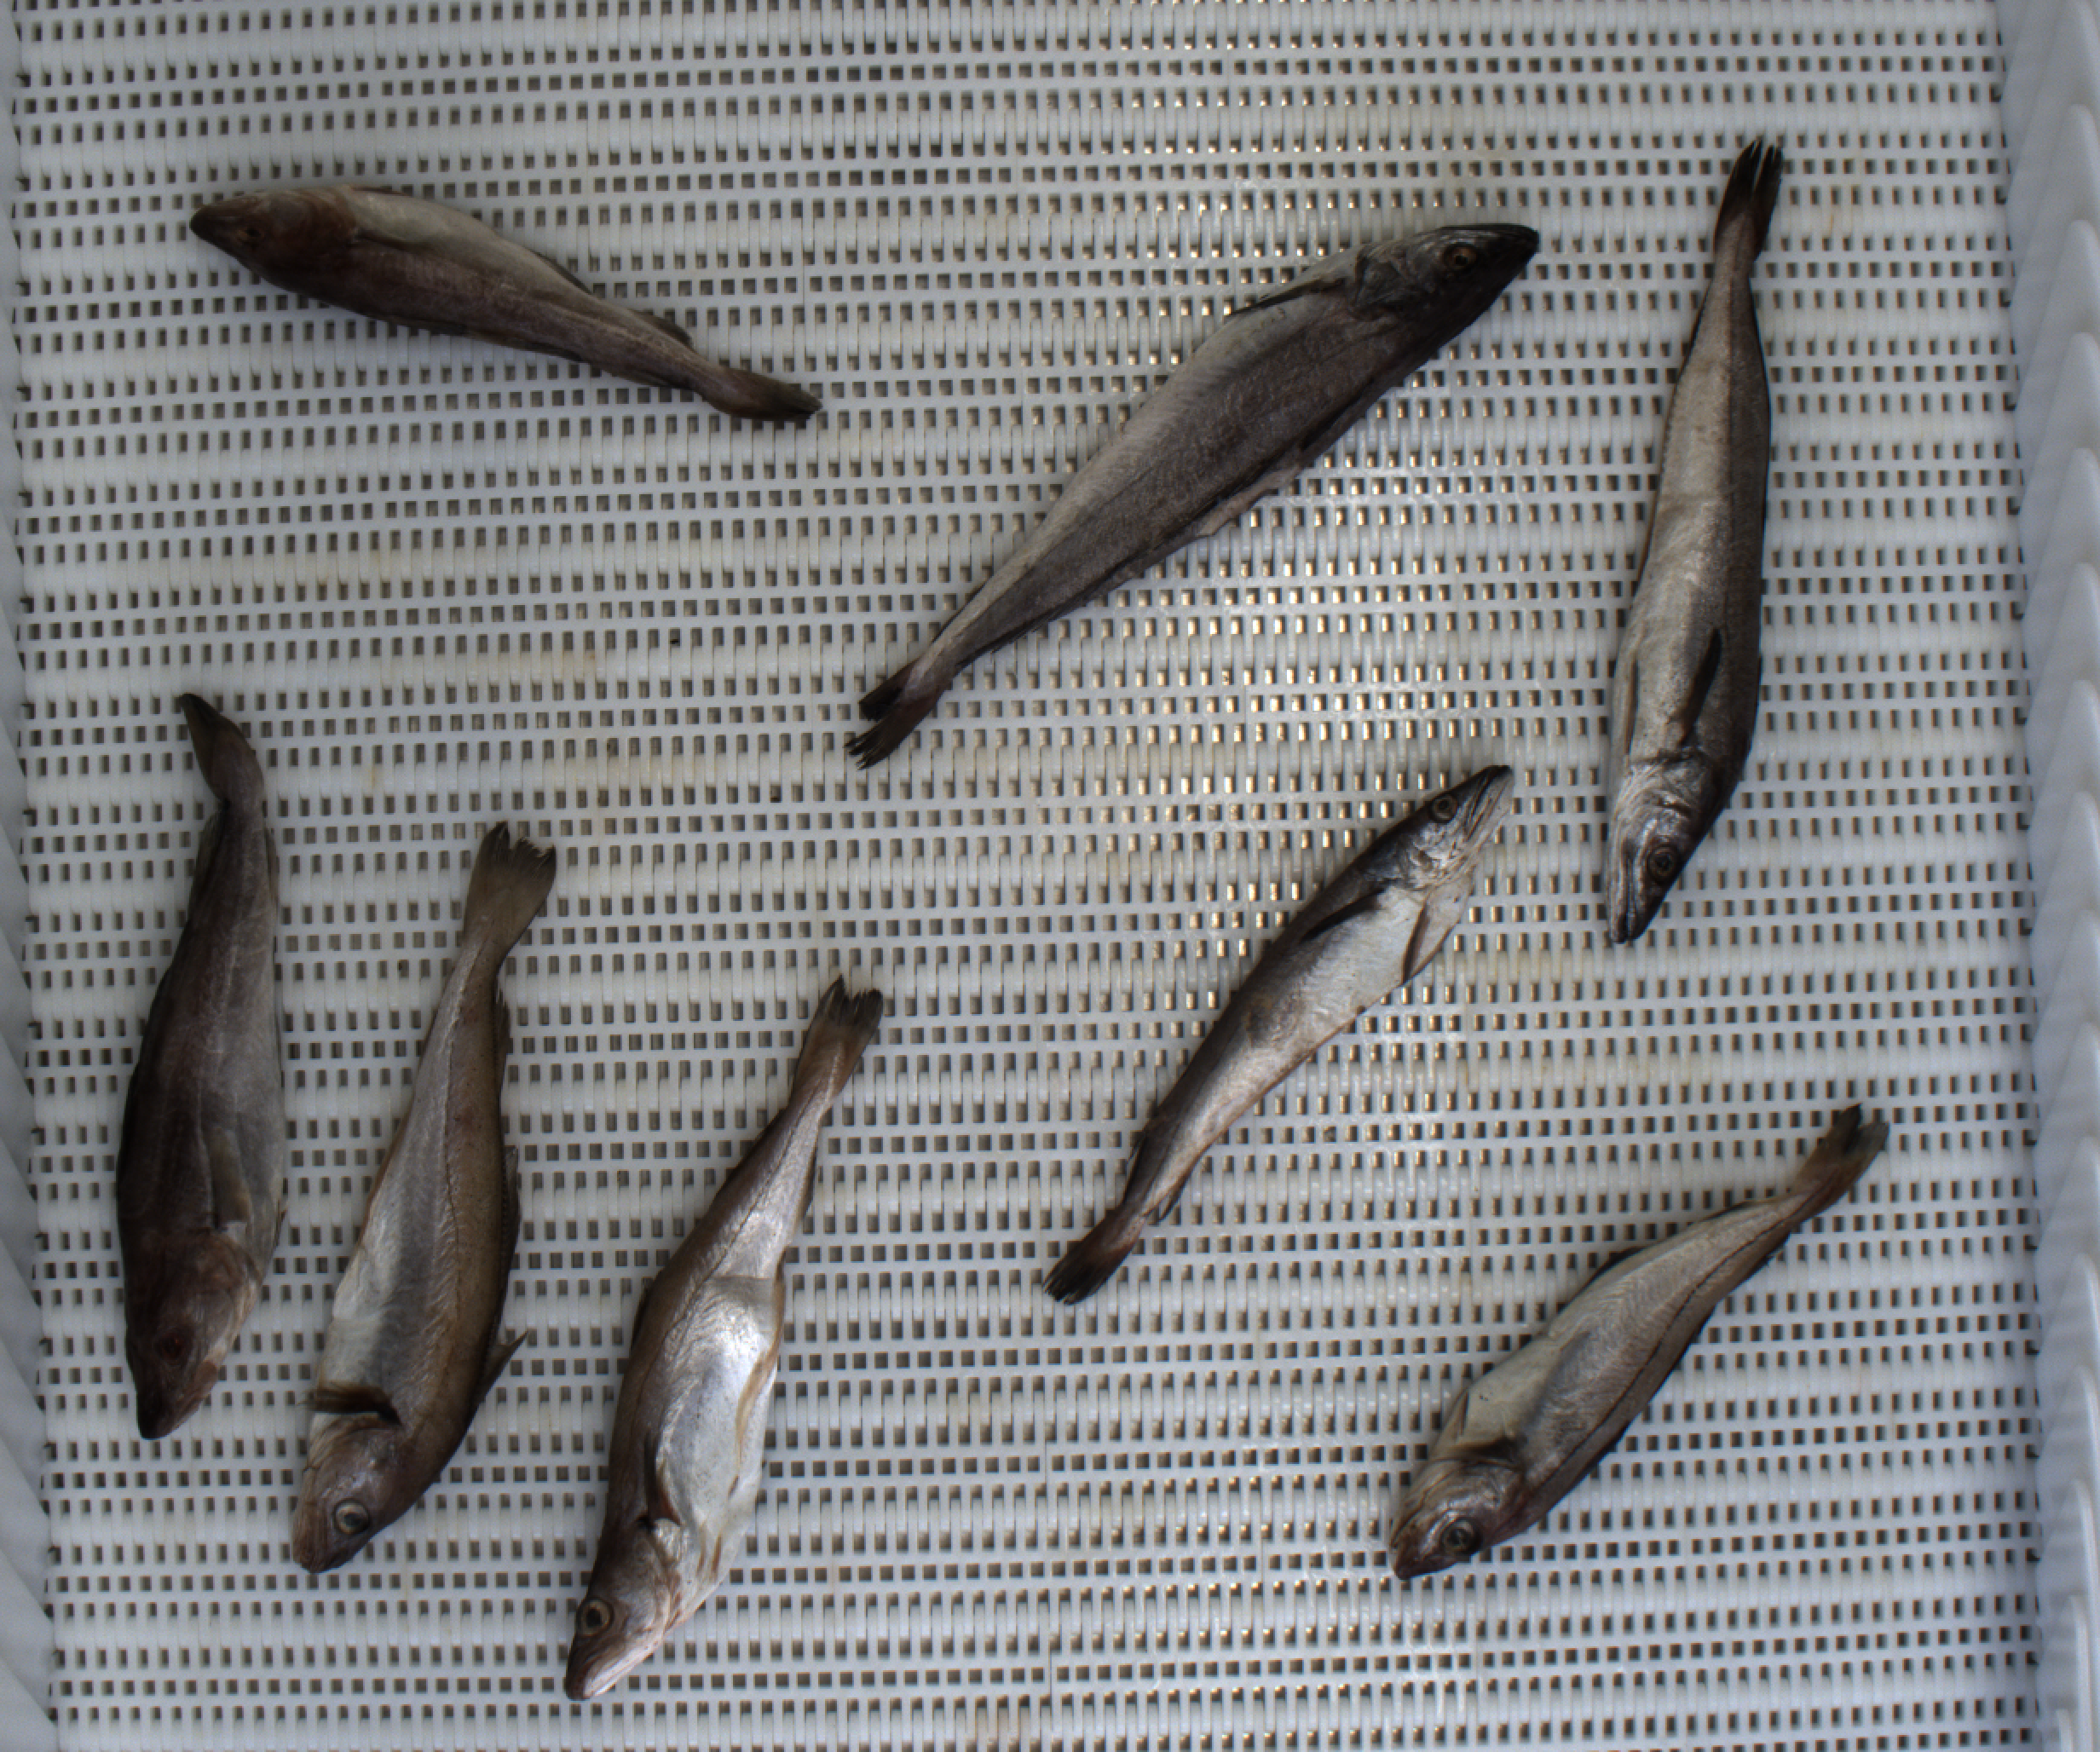
Total fish: 8
Cod: 2
Haddock: 1
Whiting: 2
Hake: 3
Horse mackerel: 0
Saithe: 0
Other: 0